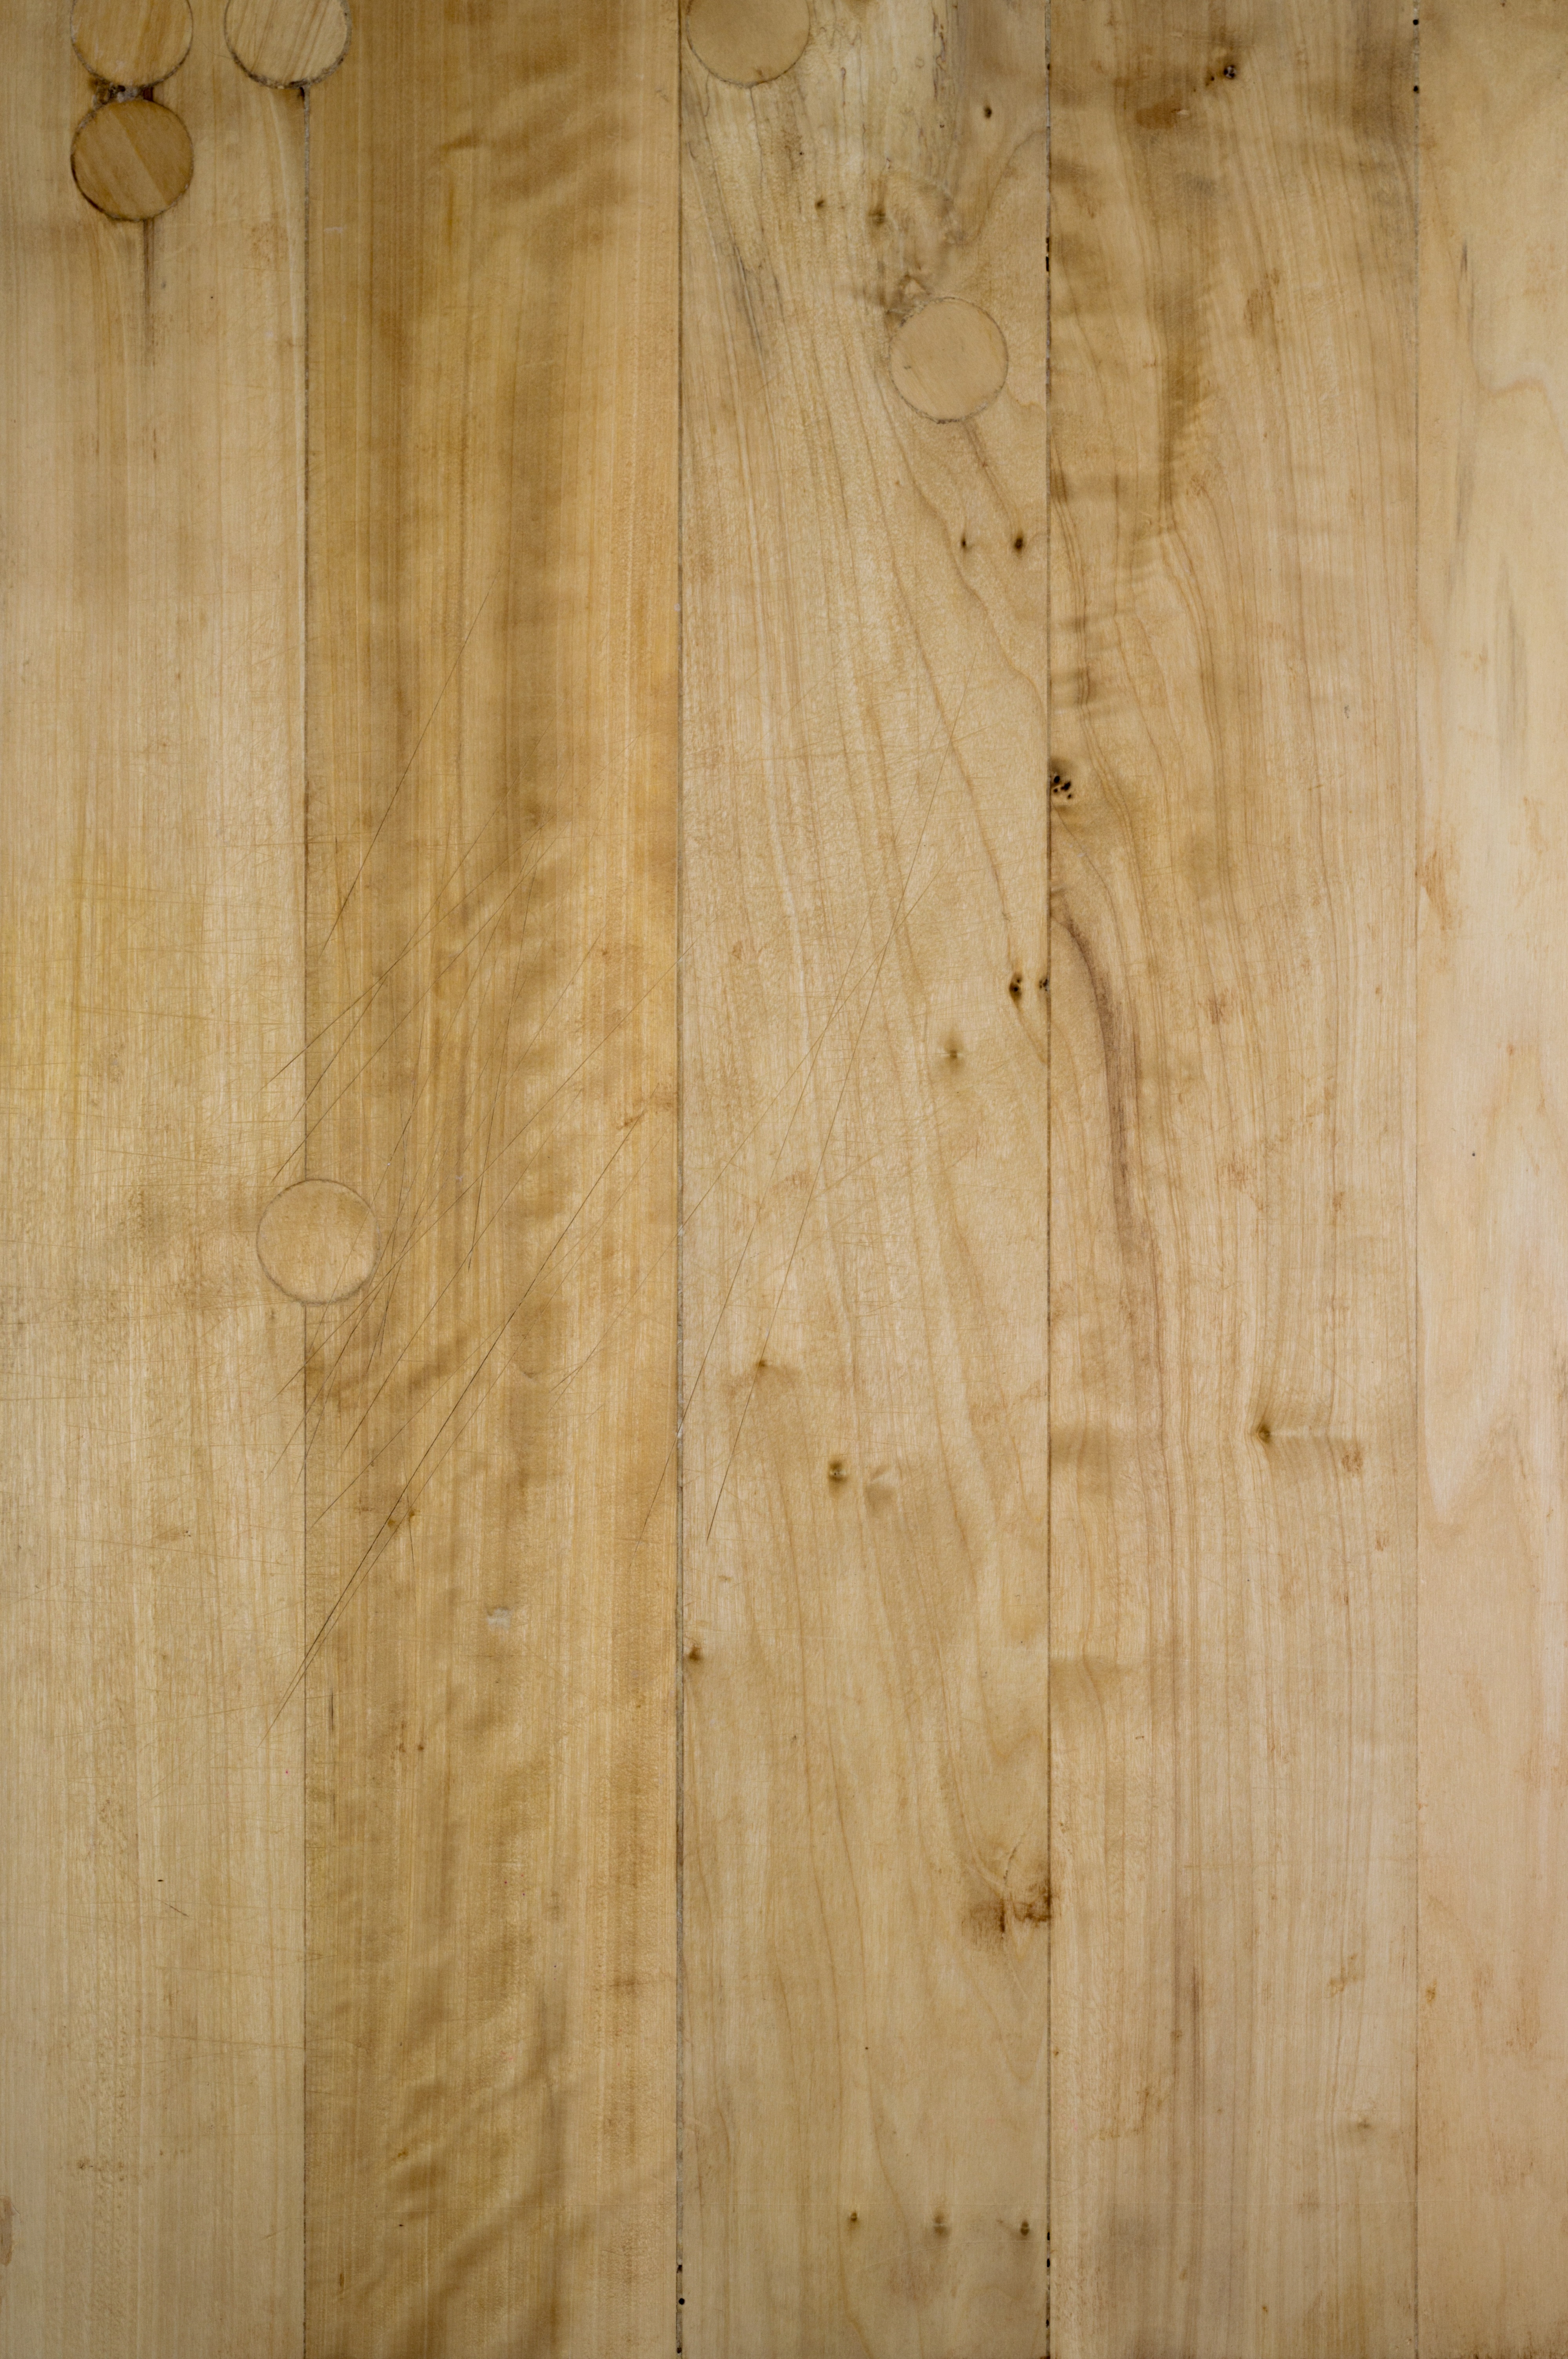
desk, table, board, wood, vintage, texture, plank, floor, brown, dirty, hardwood, damaged, flooring, plywood, wood flooring, laminate flooring, wood stain